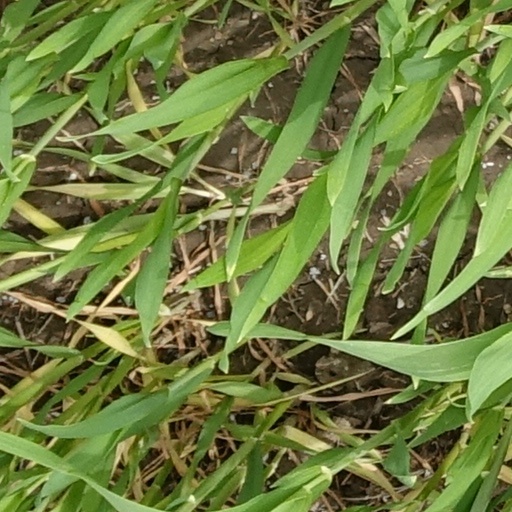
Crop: wheat